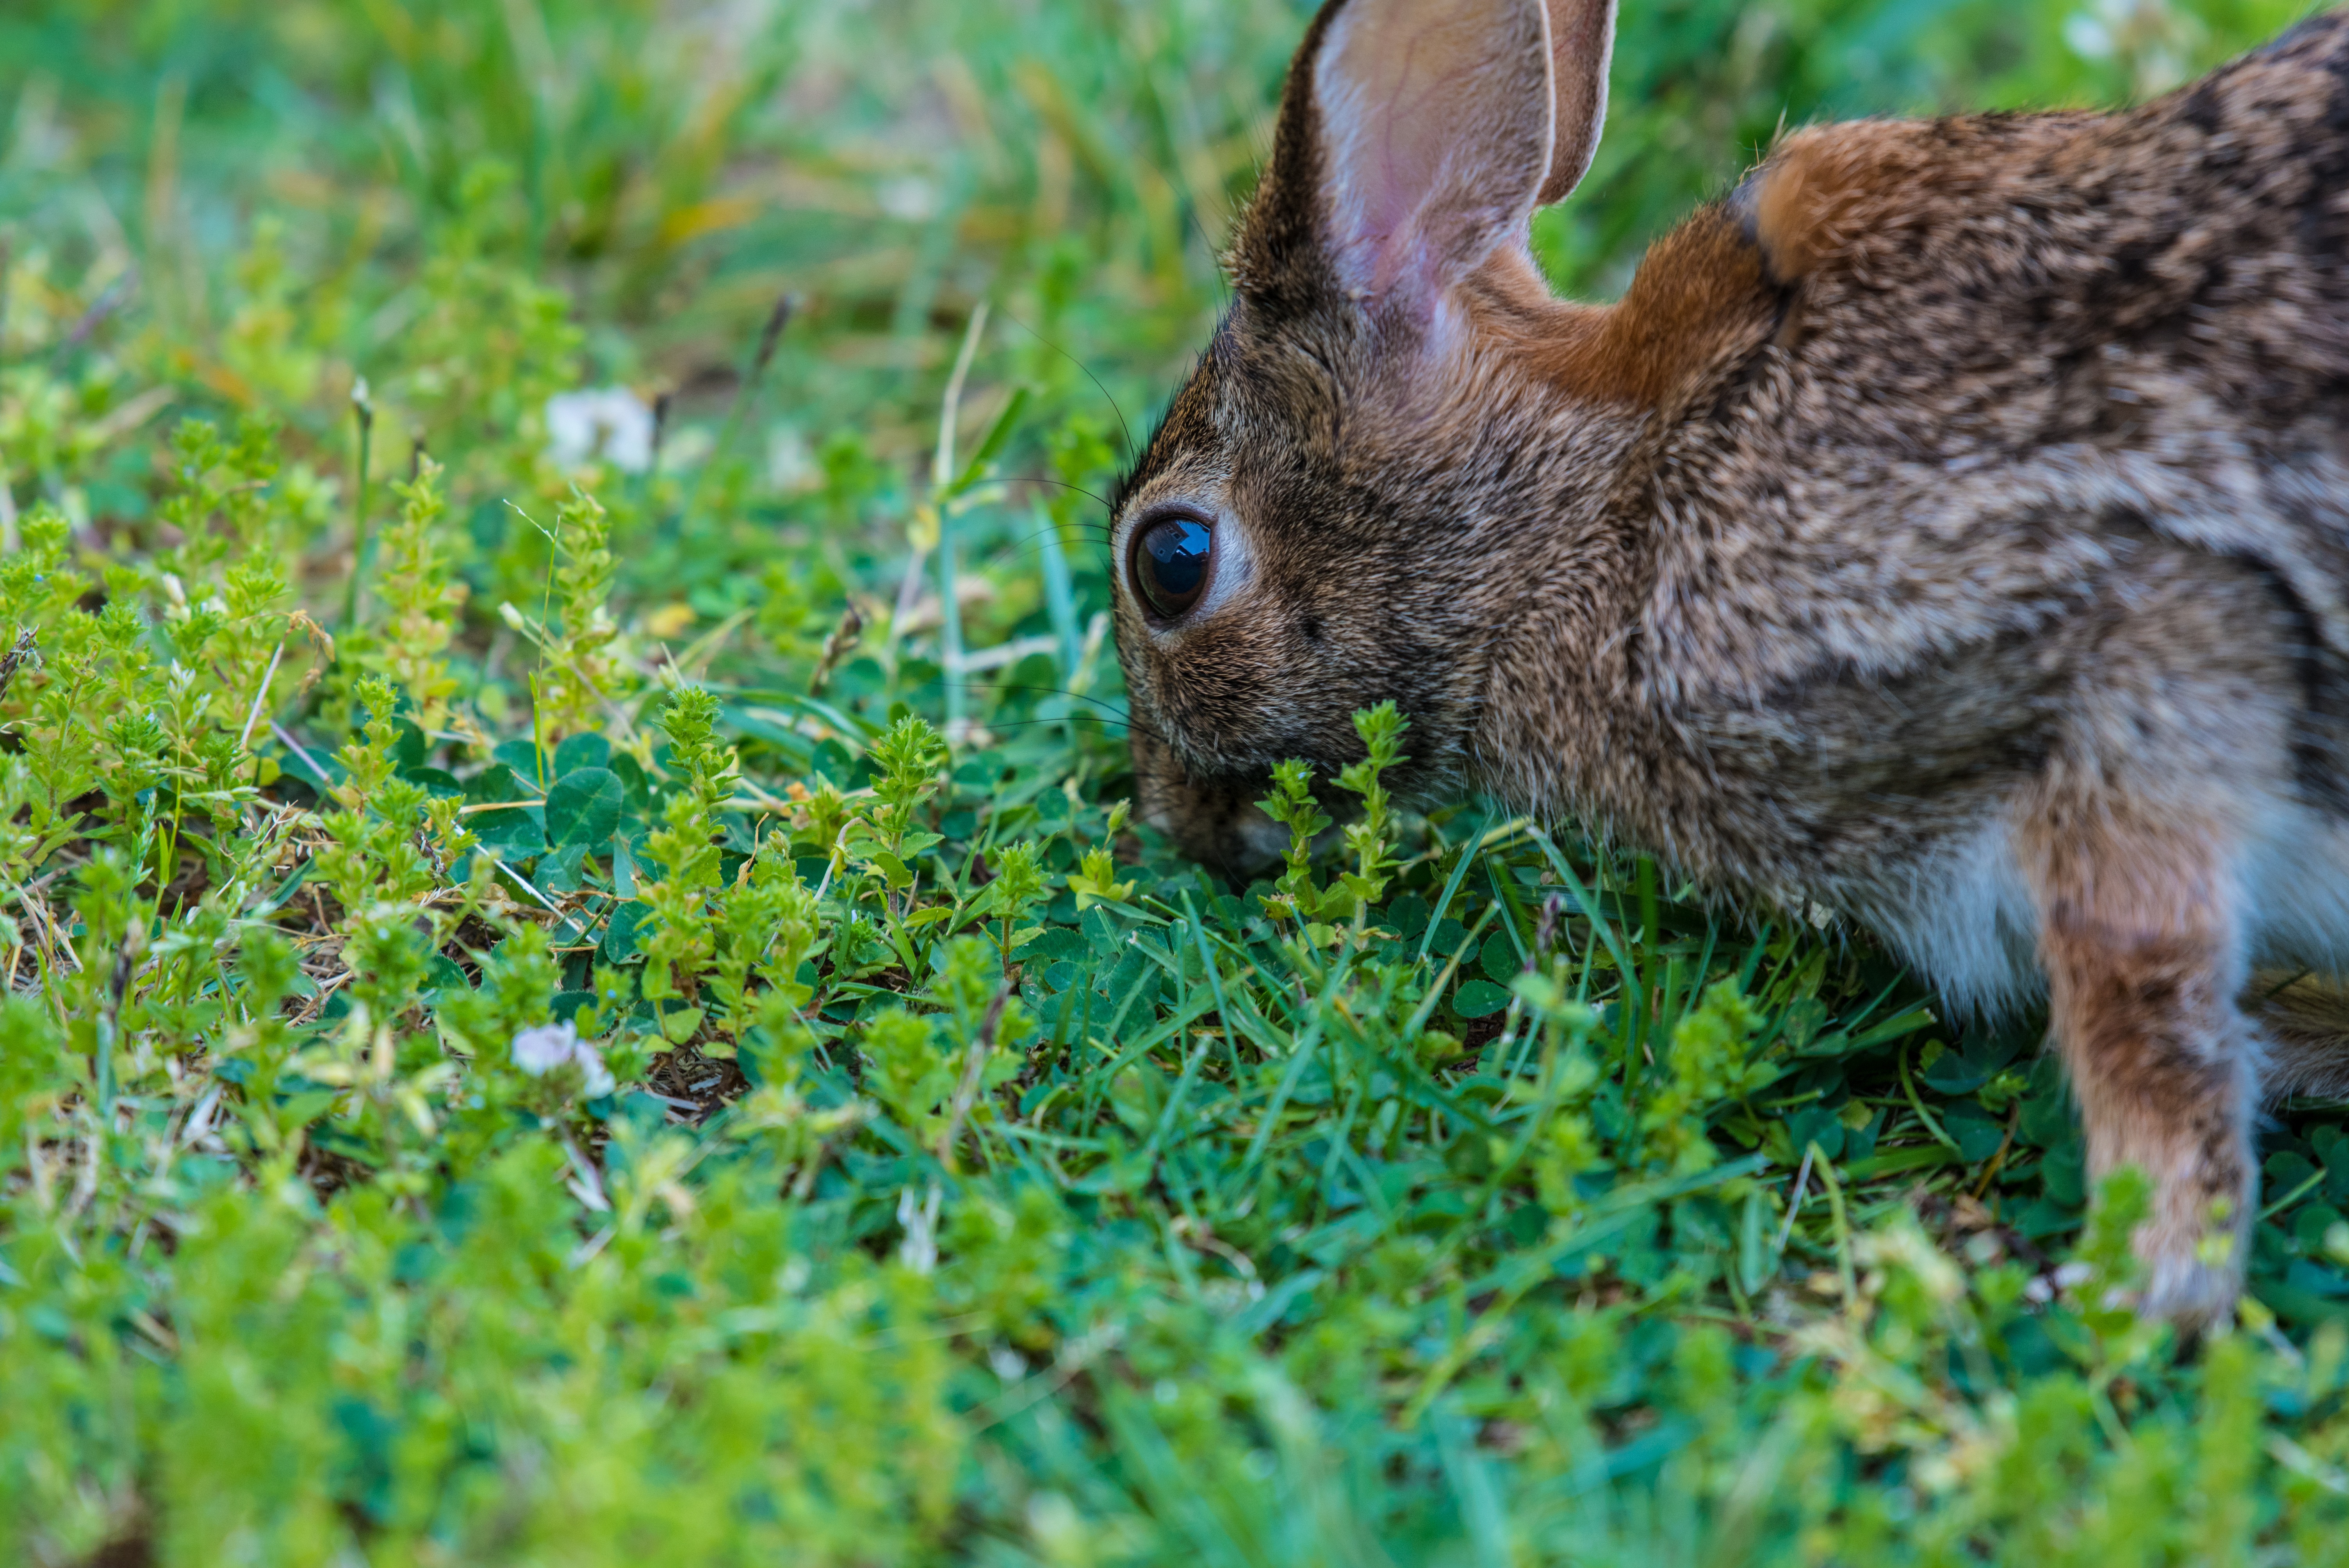
nature, grass, lawn, meadow, prairie, wildlife, mammal, fauna, rabbit, hare, vertebrate, domestic rabbit, rabits and hares